L. A. and Adelheid Machemehl House

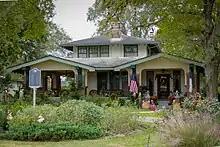
Front Exterior of Machemehl House

The L. A. and Adelheid Machemehl House, a Texas Historical Landmark of the Texas Historical Commission, was built in the early 20th century. The house was a center of social activity for the German Texan community in Bellville, Texas, United States.